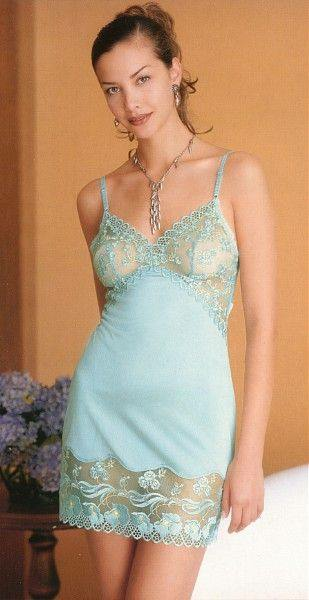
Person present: Yes